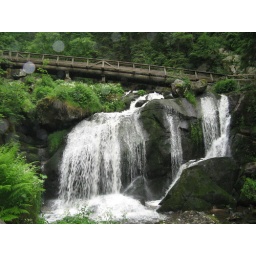
Another face in the rocks